Bernard Ntuyahaga

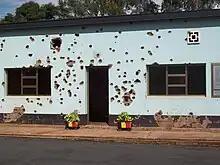
Site of the massacre of Belgian peacekeepers in Kigali, Rwanda

In June 1998, Ntuyahaga surrendered himself to the International Criminal Tribunal for Rwanda (ICTR) in Arusha, Tanzania. In September of that year, the ICTR issued an indictment charging him with: conspiracy to commit genocide; genocide or complicity in genocide; war crimes; and two counts of crimes against humanity. Ntuyahaga pleaded not guilty.